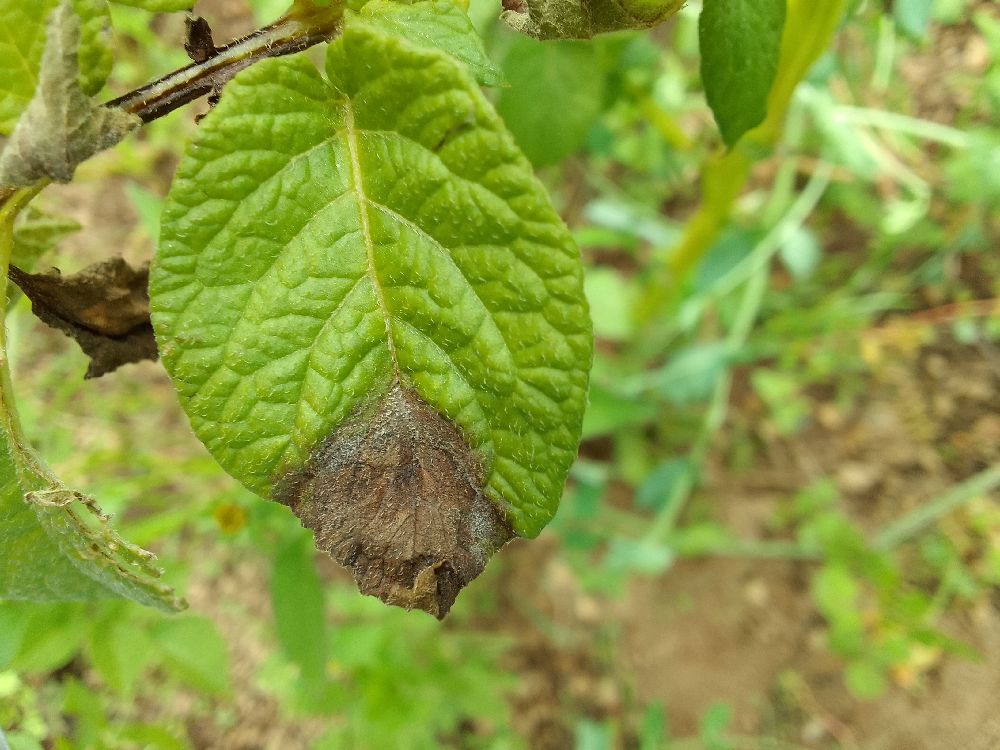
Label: Late blight